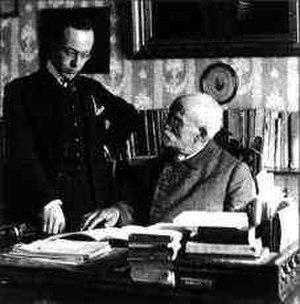
Roberto Gerhard né Robert Gerhard i Ottenwaelder est un compositeur espagnol, naturalisé britannique, né le 25 septembre 1896 à Valls, en Catalogne, mort le 5 janvier 1970 à Cambridge, en Angleterre.
Felipe Pedrell, né le 19 février 1841 à Tortosa et mort le 19 août 1922 à Barcelone, est un musicien, compositeur et musicologue espagnol d'origine catalane.